Khaled al-Obaidi

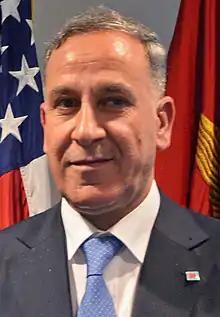
al-Obaidi meets US Secretary of Defence, April 2015

Khaled Yassin al-Obaidi (born 1959) is an Iraqi politician who served as the defense minister of Iraq from 2014 to 2016.